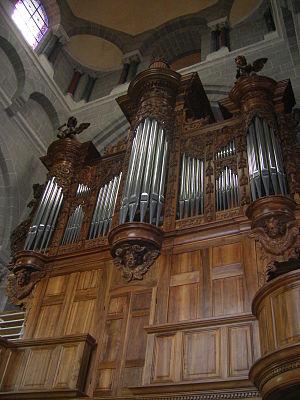
Les Eustache, originaires de Gap en Dauphiné, sont une dynastie de menuisiers-sculpteurs-organiers marseillais ayant, pendant près d'un siècle, couvert d'orgues tout le Midi Méditerranéen tant provençal que languedocien avec des excursions jusqu'à Perpignan, Mende, Rodez et Le Puy-en-Velay.
Cet article recense les orgues protégés aux monuments historiques en Auvergne, France.
Jean-Baptiste Isnard, neveu du célèbre Jean-Esprit et frère aîné de Joseph, tous trois facteurs d'orgues, est né à Bédarrides, département du Vaucluse, le 24 juin 1726 et mort à Orléans en 1800.